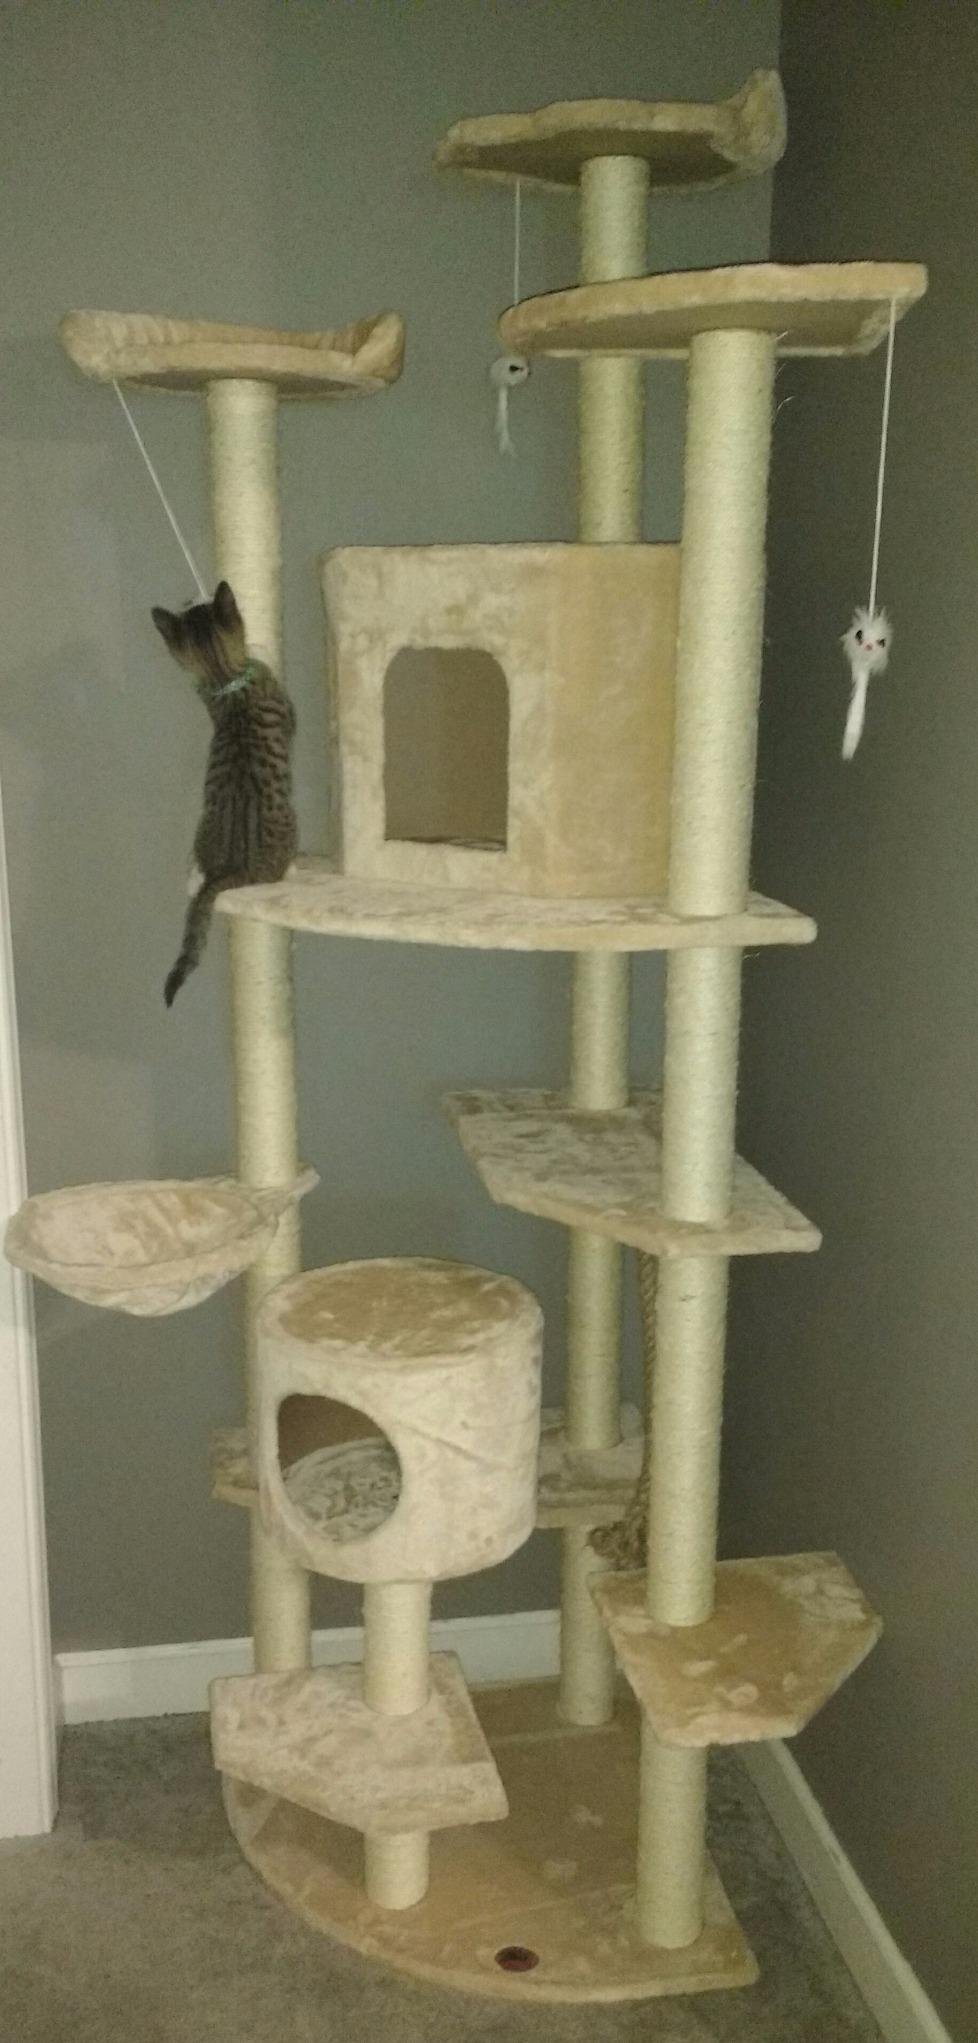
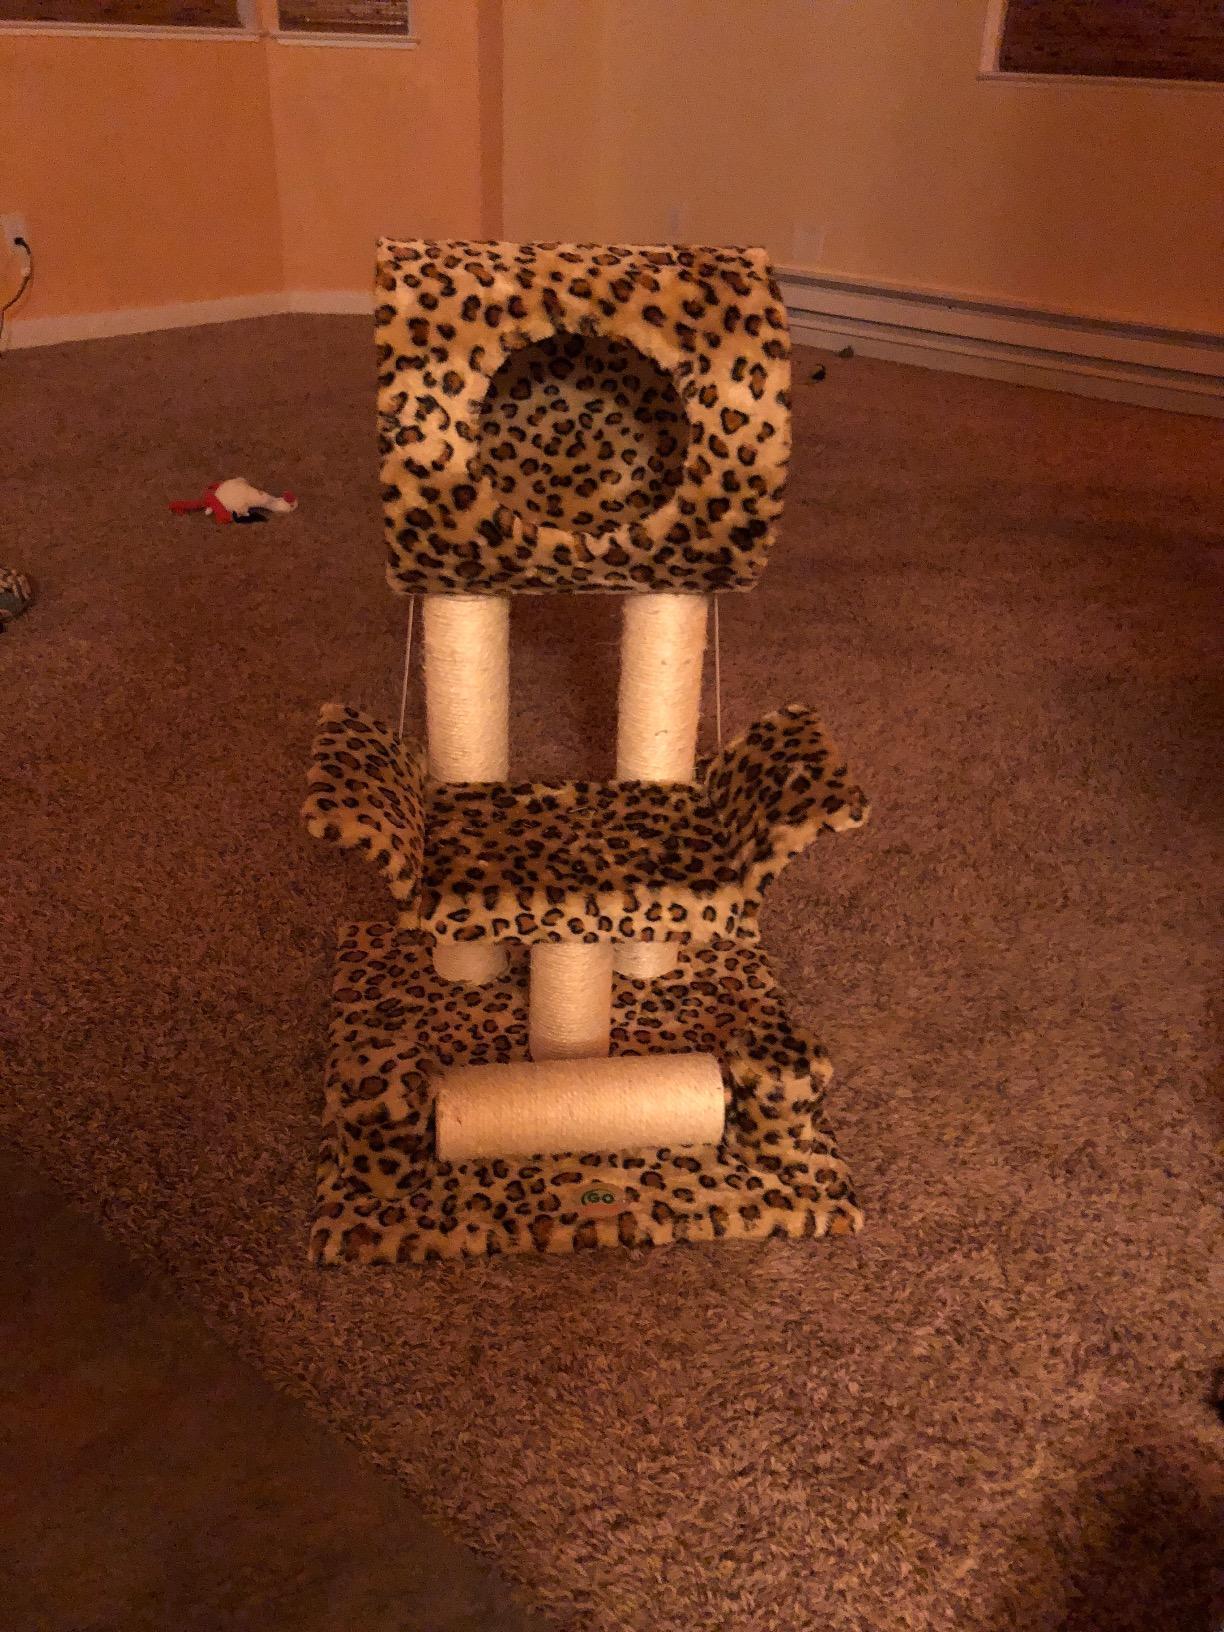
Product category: items_cat tree
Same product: no